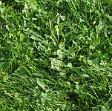
Surface type: grass